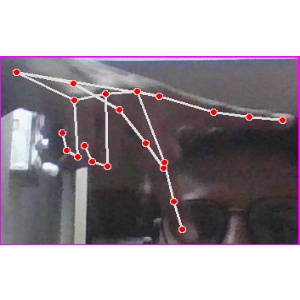
अक्षर: प